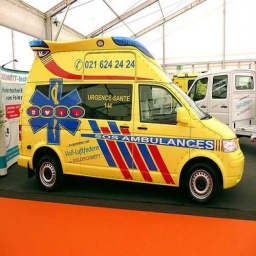
Label: ambulance